Martin Schoock

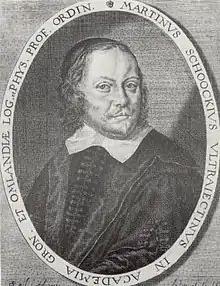
Martin Schoock, engraving by Steven van Lamsweerde.

He was born in Utrecht. His grandfather Anton van Voorst taught him Latin. His parents were Remonstrants and intended him for the law; he studied theology and philosophy from 1632 in Leiden under Antonius Walaeus. As a student of Gisbertus Voetius he acquired a doctorate in philosophy around 1636.